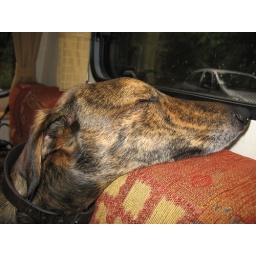
very tired dog in van